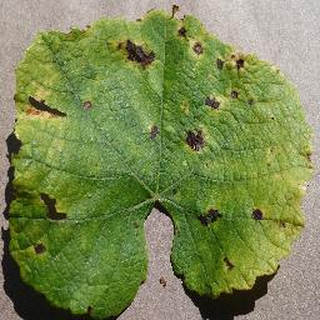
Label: grape_leaf_blight